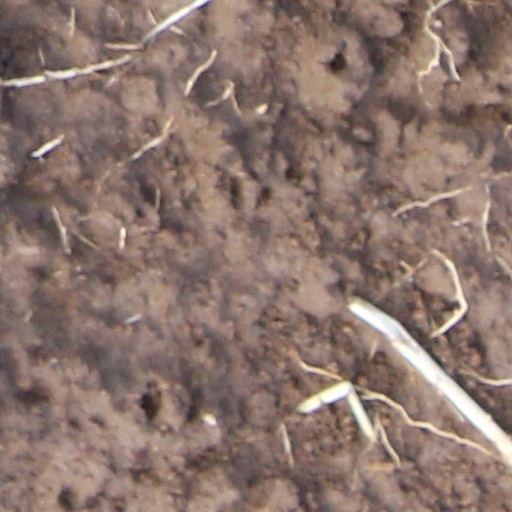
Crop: wheat